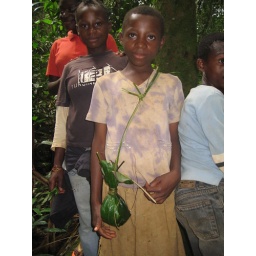
A young girl shows his ingenious pouch for carrying mushrooms that he's collected in the forest